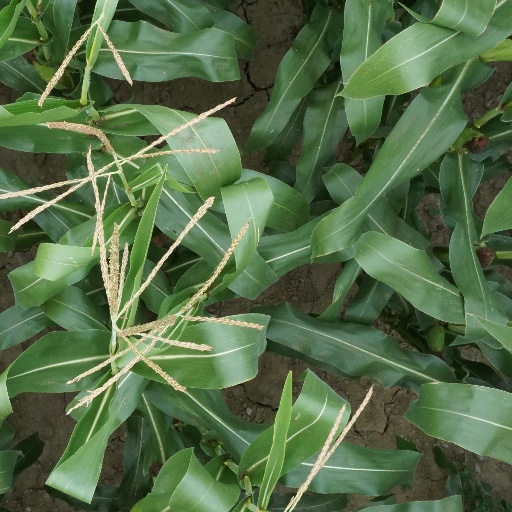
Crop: maize; corn